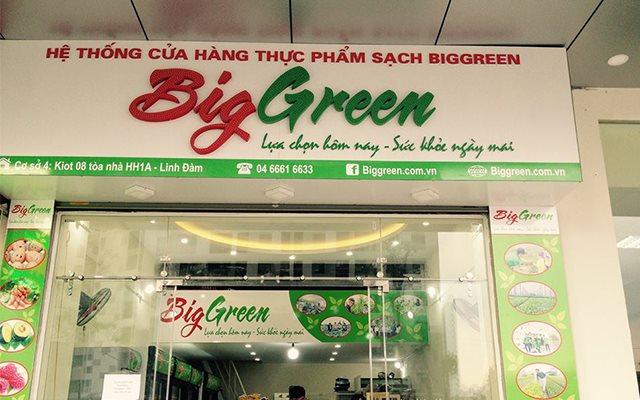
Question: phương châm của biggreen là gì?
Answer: phương châm của biggreen là lựa chọn hôm nay - sức khỏe ngày mai